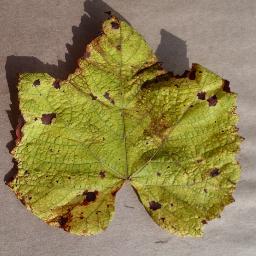
Label: Grape___Leaf_blight_(Isariopsis_Leaf_Spot)